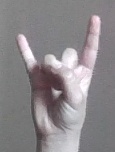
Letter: la